Kornélia Prielle

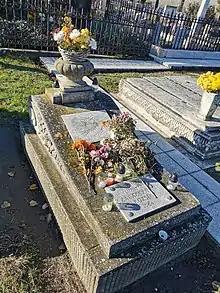
Prielle's grave in Szabadszállás

She married four times. Her first marriage with Kálmán Szerdahelyi lasted from 1847 until 1848. Between 1849 and 1853 she was married to Elek Hidassy. Then she married Szerdahelyi again. Two months before her death she married Kálmán Rozsnyay in 1905.